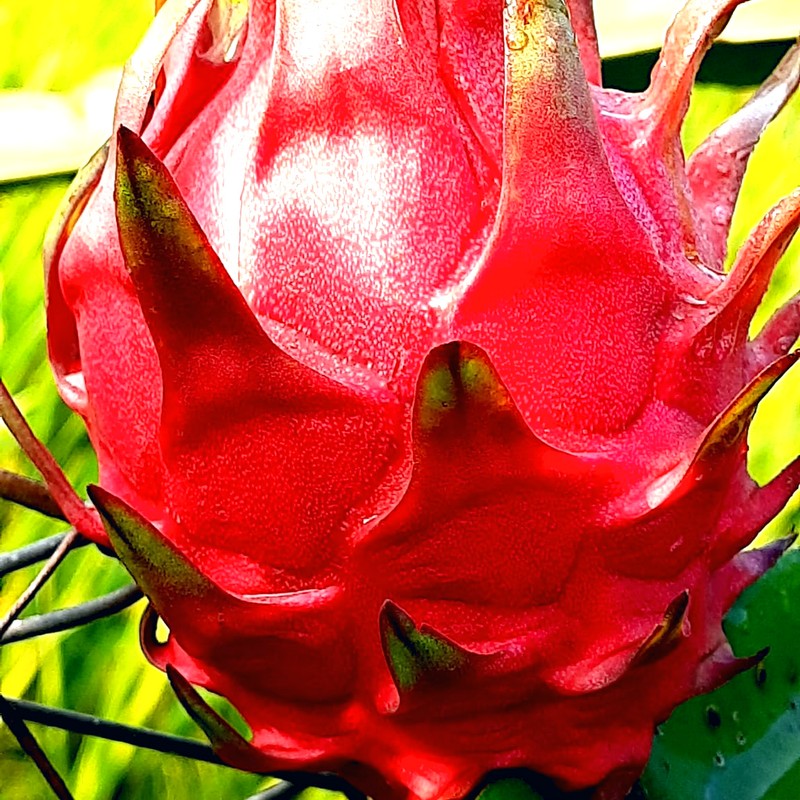
Label: Fresh Dragon Fruit